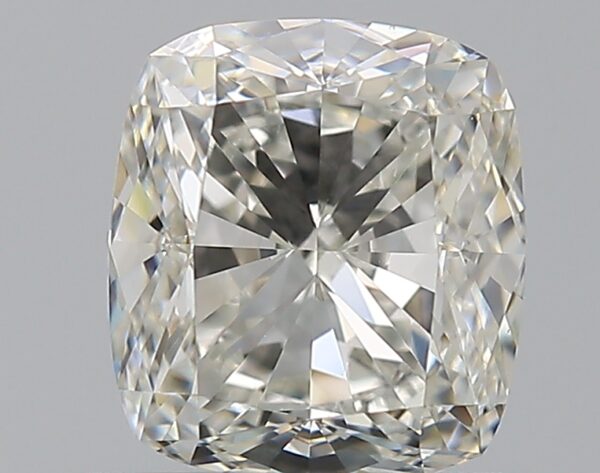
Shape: cushion
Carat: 1
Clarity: VS1
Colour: I
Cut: EX
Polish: EX
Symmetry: VG
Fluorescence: F
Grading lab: GIA
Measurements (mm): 5.81 x 5.22 x 3.54